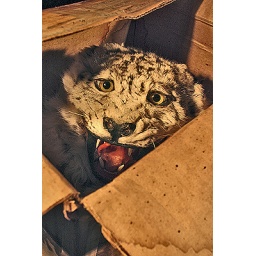
I stumbled across this cat rug in a box in the Everhart museums' basement while shooting their collection